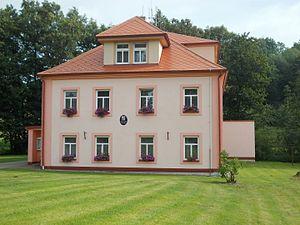
Oldřiš est une commune du district de Svitavy, dans la région de Pardubice, en République tchèque. Sa population s'élevait à 662 habitants en 2017.